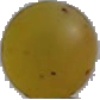
Label: white_grape